Mega Man (1994 TV series)

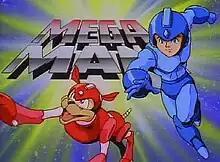
Title card depicting Mega Man (right) and Rush

Mega Man, known in Japan as is an American science fiction superhero animated television series co-produced by Ruby-Spears Productions and Ashi Productions, and based on the video game series of the same name by Capcom. It aired from September 11, 1994 to January 19, 1996, with two seasons and twenty-seven episodes. A spin-off based on "Mega Man X" was planned, but did not go through.